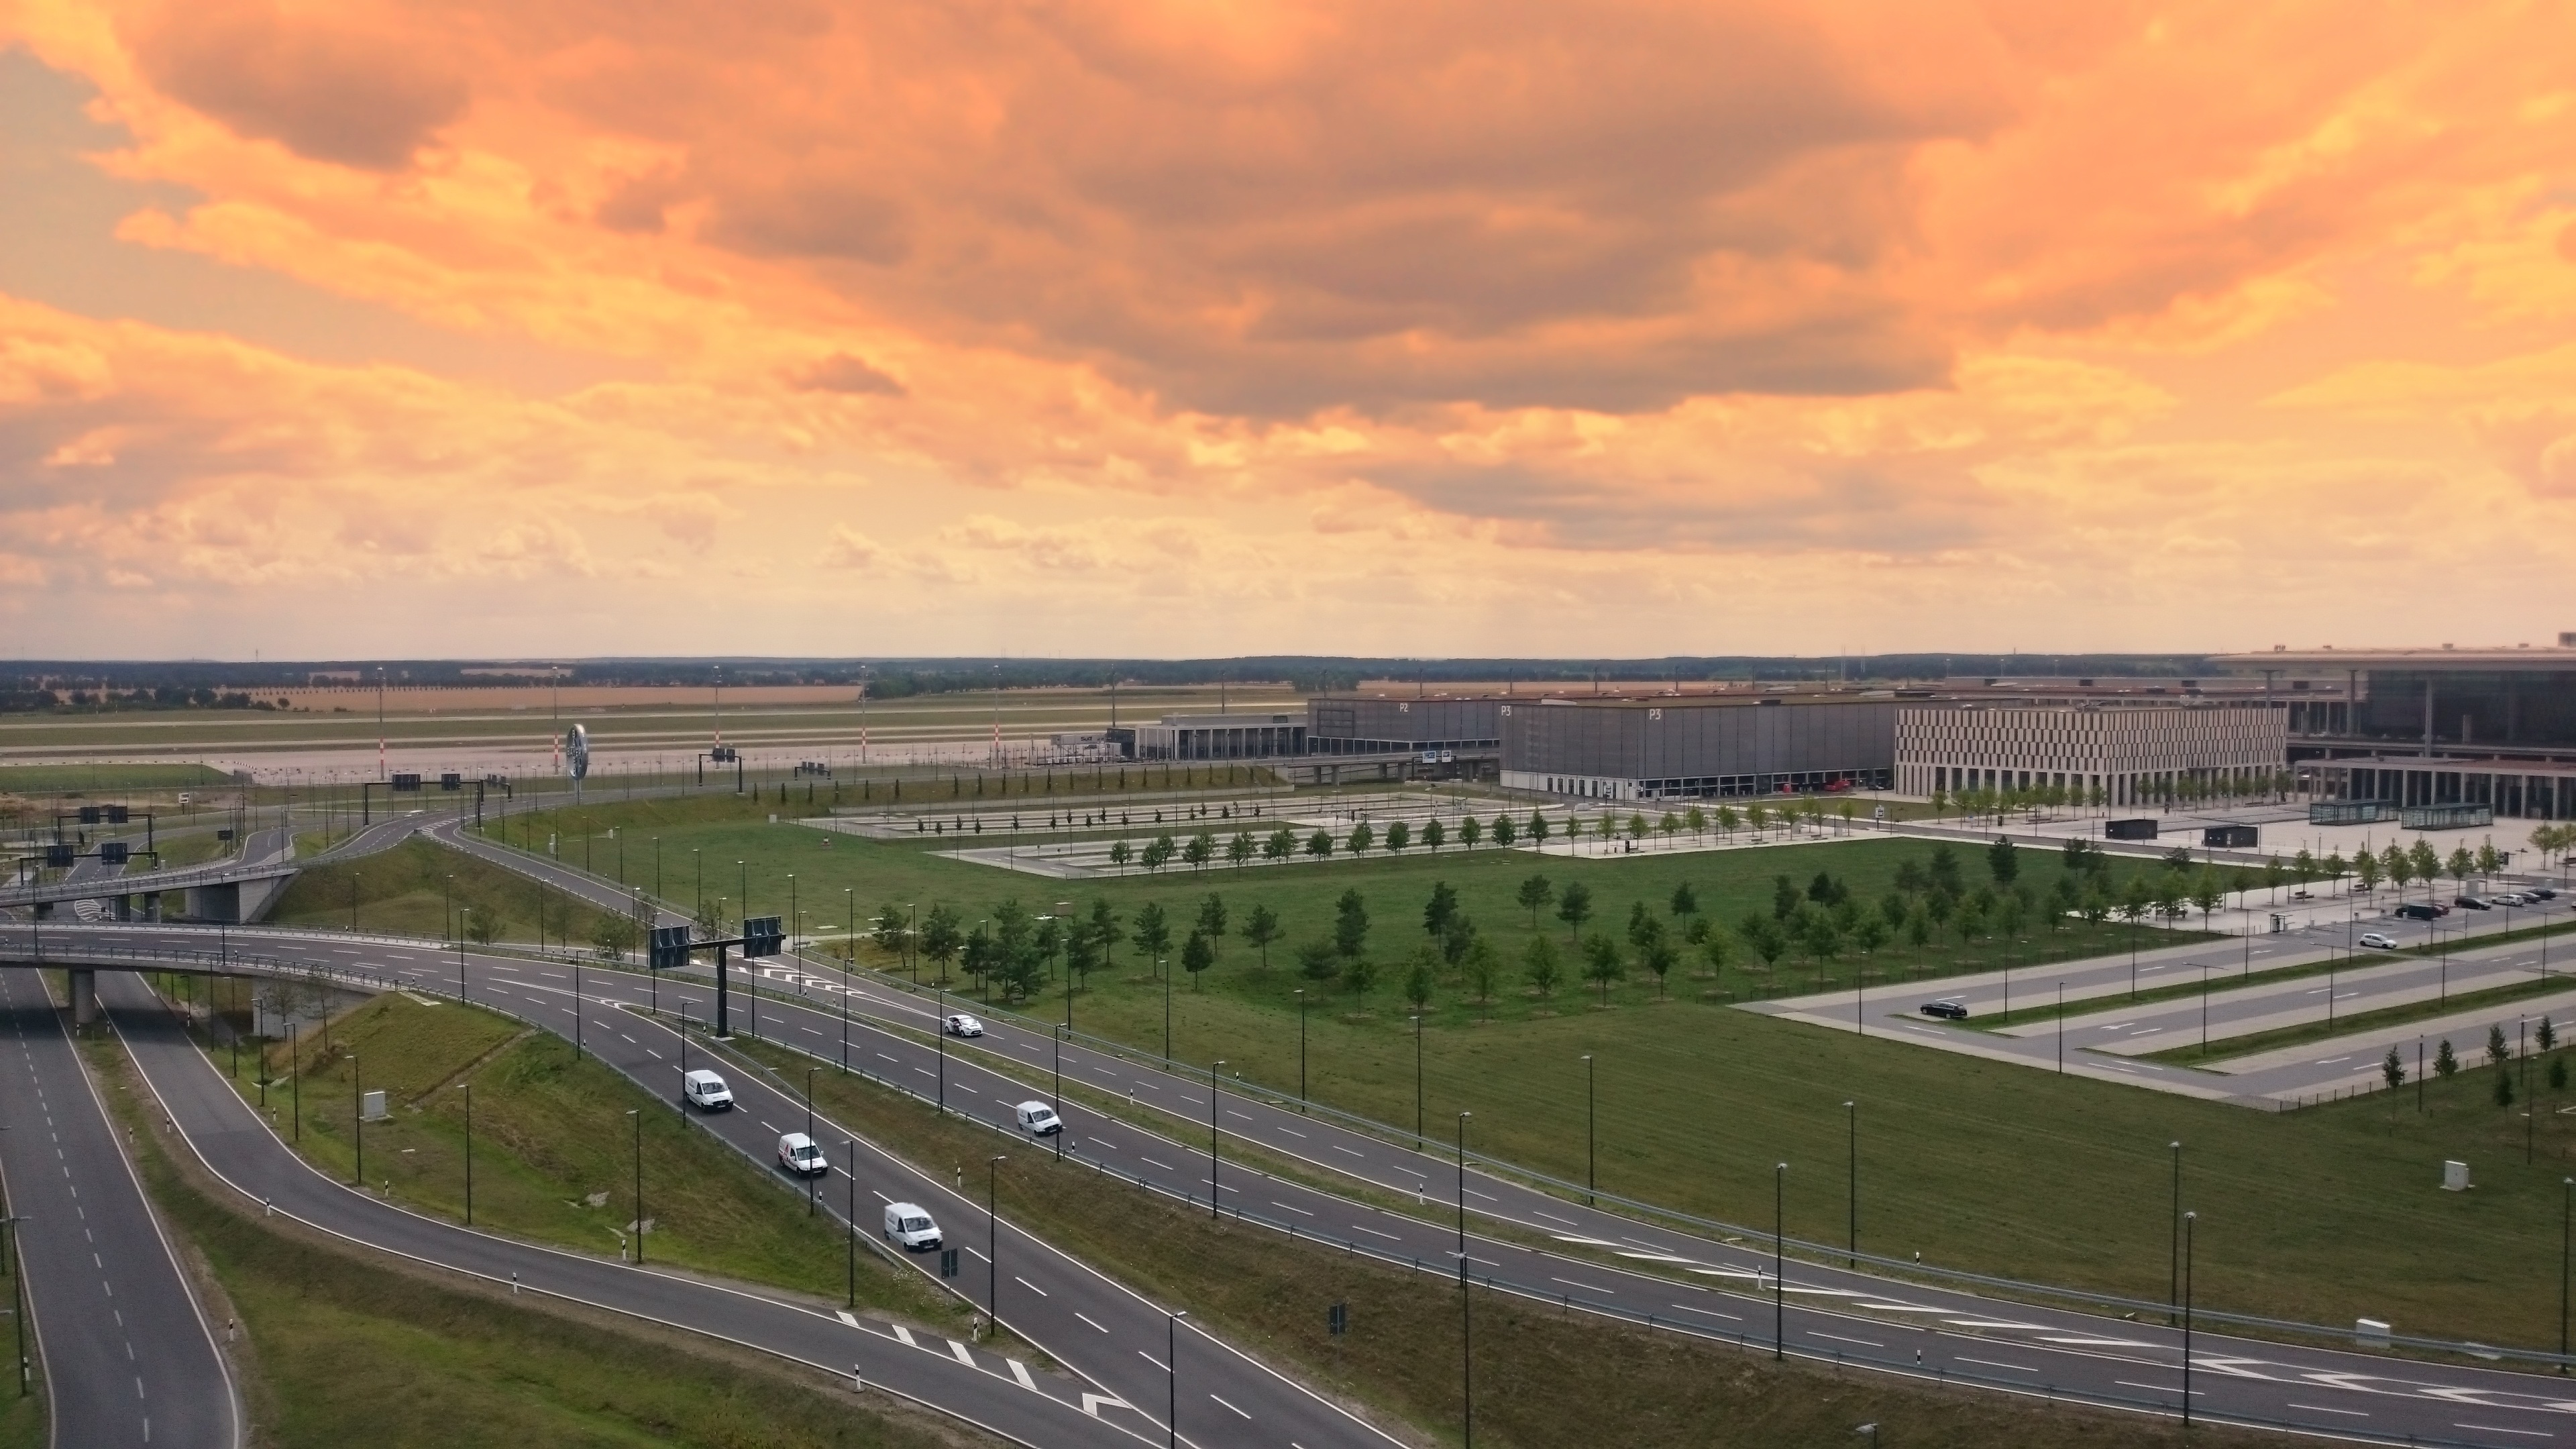
horizon, winter, cloud, structure, sky, sun, road, highway, cityscape, panorama, airport, summer, dusk, orange, stadium, clouds, infrastructure, berlin, wide, autos, race track, tempelhof, aerial photography, sport venue, controlled access highway, car airport